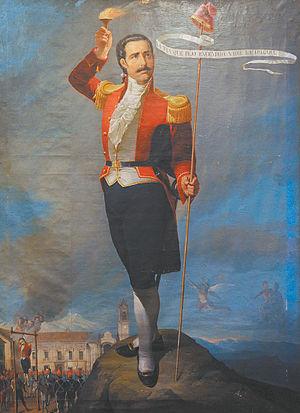
La révolution de La Paz est le soulèvement qui eut lieu le 16 juillet 1809 dans la ville de La Paz, dans ce qui était alors la vice-royauté du Río de la Plata, subdivision de l’Empire espagnol.
La Paz est le siège du gouvernement de l'État plurinational de Bolivie et la troisième ville la plus peuplée du pays. Sa région métropolitaine, qui comprend les municipalités de La Paz, El Alto et Viacha, est la plus peuplée du pays, atteignant une population de 2,3 millions d'habitants. Elle est pour les Boliviens la capitale administrative du pays, Sucre étant la capitale constitutionnelle.
La Révolution de Chuquisaca est le soulèvement populaire survenu le 25 mai 1809 dans la ville de Chuquisaca, sise alors dans la vice-royauté du Río de la Plata. La Real Audiencia de Charcas, avec l’appui des milieux indépendantistes et du collège des docteurs de l’université, destituèrent le gouverneur en place et formèrent leur propre comité local de gouvernement. Ce mouvement de rébellion se produisit dans un contexte de flottement politique consécutif à l’occupation par les troupes napoléonniennes d’une partie de la métropole espagnole ; la mise en détention de la famille royale par la France avait déterminé la création en Espagne de diverses juntes prétendant régner sur les territoires d’outre-mer au nom du souverain déchu.
Pedro Domingo Murillo est un révolutionnaire indépendantiste du Haut-Pérou.